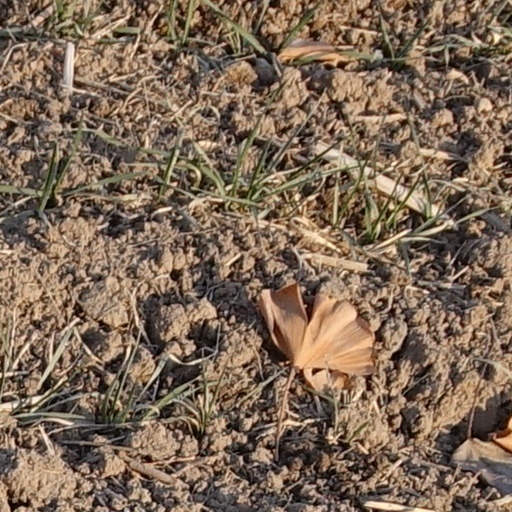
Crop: wheat